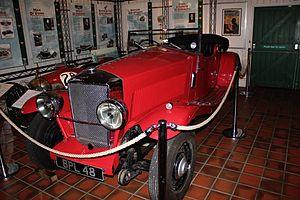
Railton était une marque de voitures anglaises fabriquées par la Fairmile Engineering Company de Cobham, Surrey entre 1933 et 1940. Il y eut une tentative de faire revivre la marque par une nouvelle société entre 1989 et 1994 à Alcester, Warwickshire.